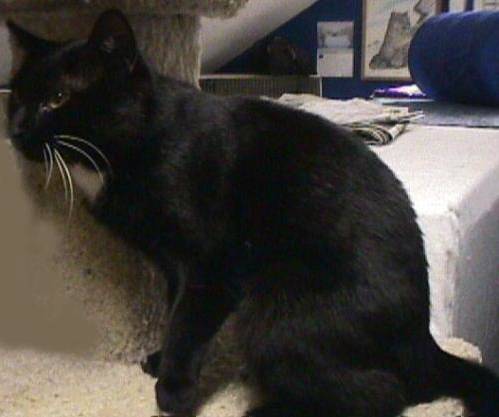
Label: cat